Jules-Alexandre Duval Le Camus

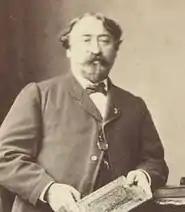
Jules-Alexandre Duval Le Camus (date unknown)

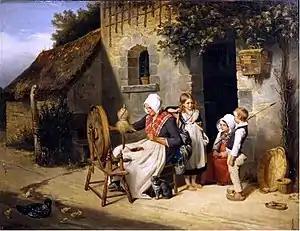
Spinning Wool

Jules-Alexandre Duval Le Camus (5 August 1814, Paris - 23 June 1878, Saint-Cloud) was a French painter who specialized in portraits and genre scenes.